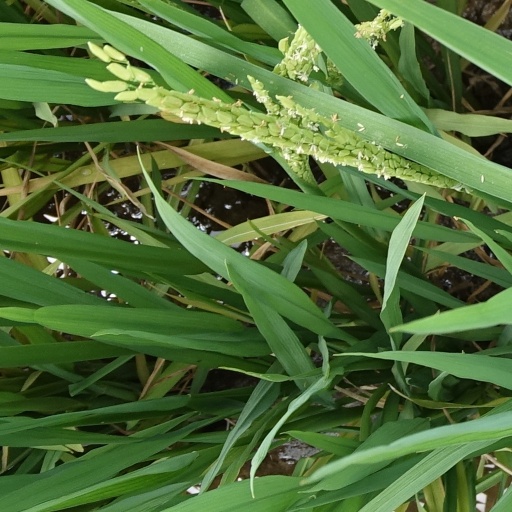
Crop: rice